Literary Commentary in the French Baccalaureate

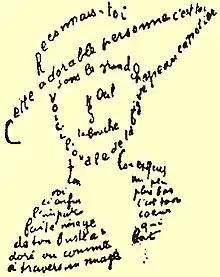
The stylistic and figurative resources of the text must be exploited in the literary commentary test (calligram by Guillaume Apollinaire).

In the 19th century, the text commentary test competed with the literary composition exercise. Announced by Charles Thurot in his teaching at the École Normale in the 1870s, by the manuals of (in 1880) and Gustave Allais (in 1884), then by the campaigns of Ferdinand Brunot and Gustave Lanson ("Études pratiques de composition française", 1898), text commentary was explicitly proposed by literary critic Ferdinand Brunetière in 1899 as an exercise allowing students to acquire knowledge of literary history and genres. In 1910, Dubrulle published a didactic work on what was then called "text explanation," a test that continued in its classical form until 1972. Dubrulle already proposed a precise method for analyzing texts, beginning with reading the text aloud, followed by its historical and social contextualization, and concluding with a technical explanation. Gustave Lanson, for his part, was the first to see text commentary as an exercise in metatextual discourse. The school examination was based on this new epistemological approach introduced by Lanson.